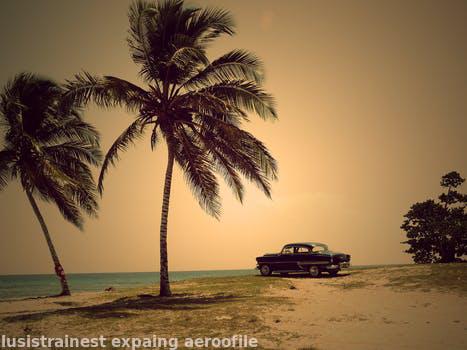
Label: Watermark